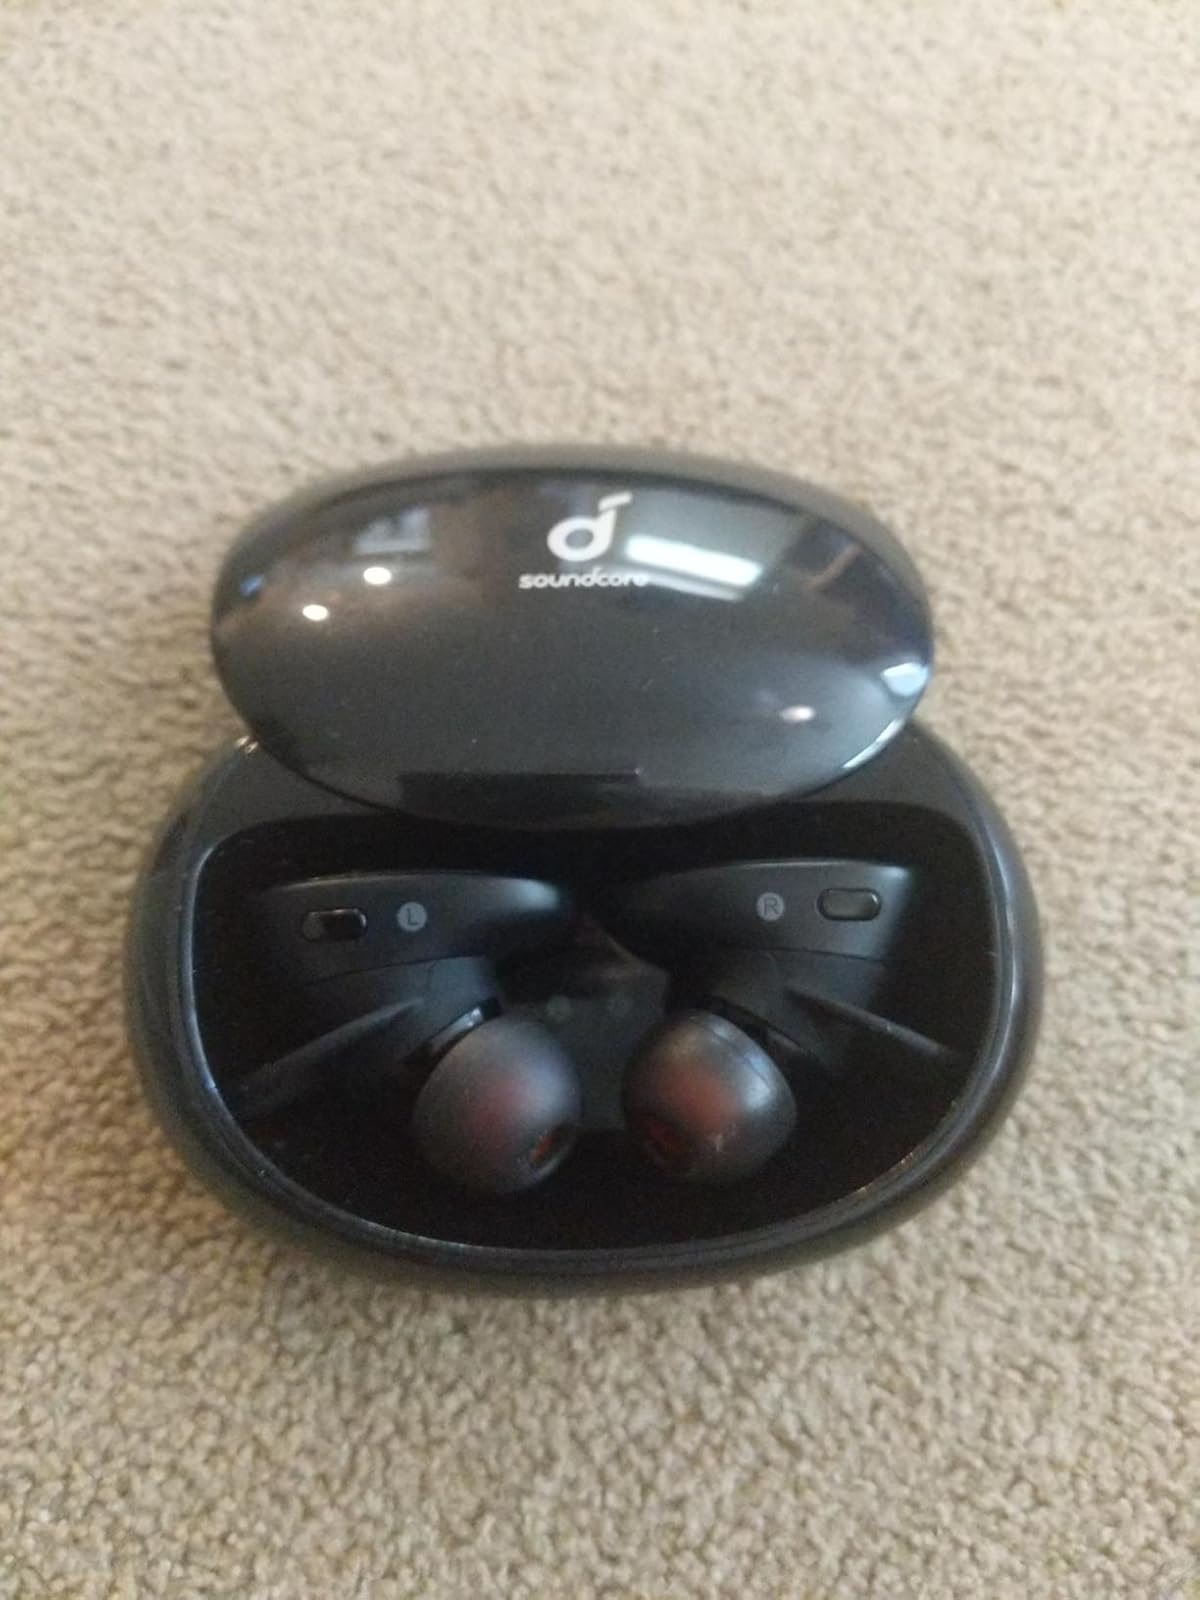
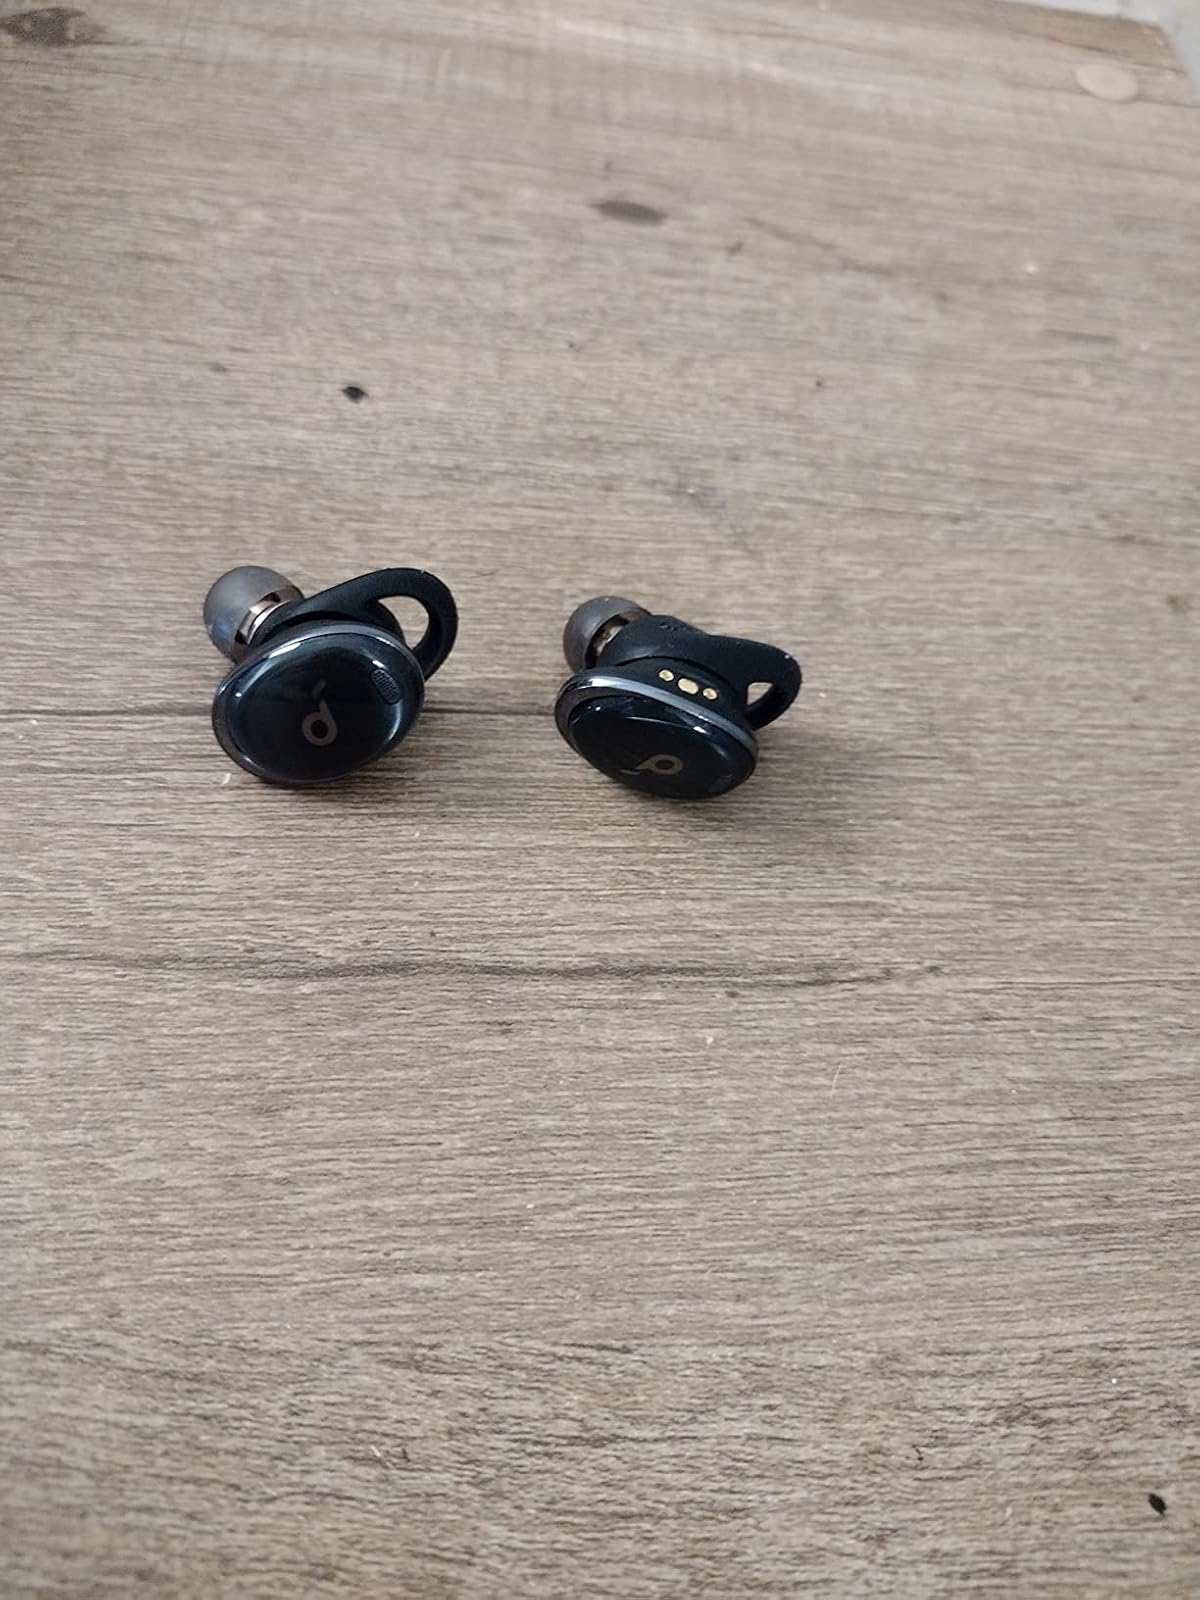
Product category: earbuds
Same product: no